Heart Signal

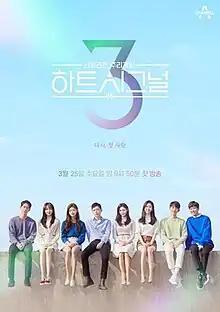
Promotional poster of season 3

Heart Signal is a South Korean dating reality television show distributed by Channel A. Season 1 of the show aired in 2017, followed by season 2 in 2018, season 3 in 2020 and season 4 in 2023. Based on the cast members of Heart Signal, a new program named "Friends" was also produced.